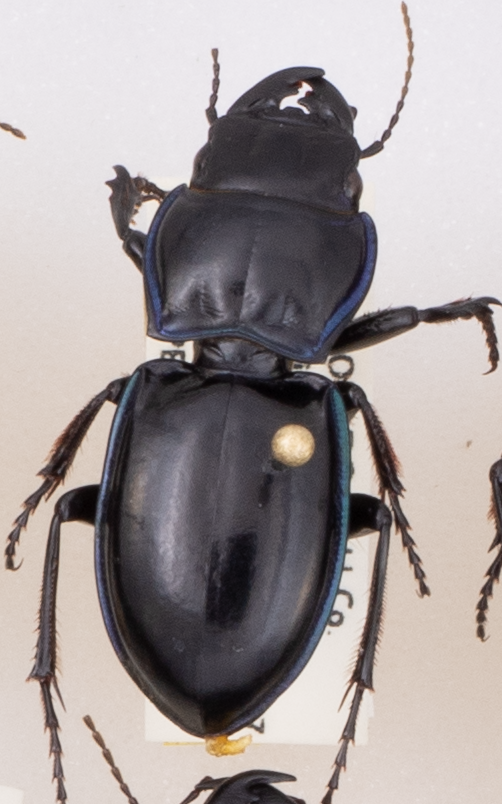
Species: Pasimachus elongatus
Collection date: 2020-07-08
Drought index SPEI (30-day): -0.03
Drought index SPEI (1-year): -0.71
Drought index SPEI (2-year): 0.17